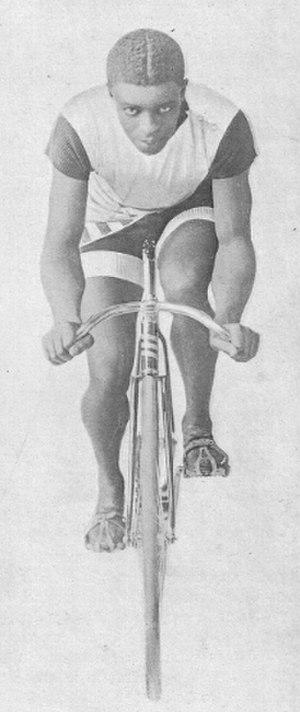
Marshall Walter Taylor dit Major Taylor est un coureur cycliste américain qui remporte le championnat du monde professionnel de vitesse à Montréal en 1899. Il détient sept records du monde en 1899 et fait figure, de 1899 à 1904, de cycliste sur piste le plus rapide du monde.